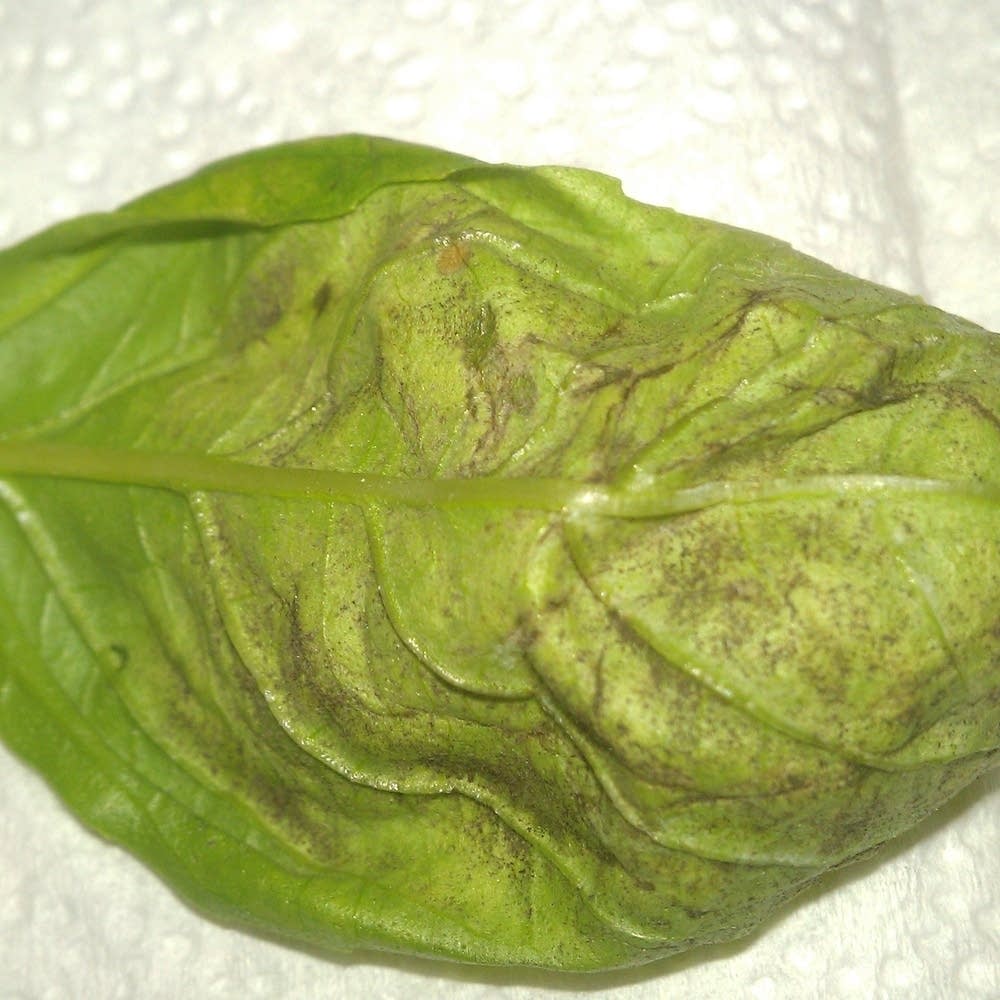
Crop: unknown
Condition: basil_basil_downy_mildew